Badminton

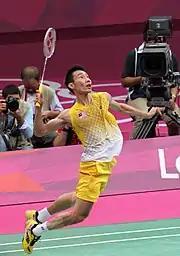
Malaysian player Lee Chong Wei smashing

Badminton shoes are lightweight with soles of rubber or similar high-grip, non-marking materials, similar to tennis shoes.